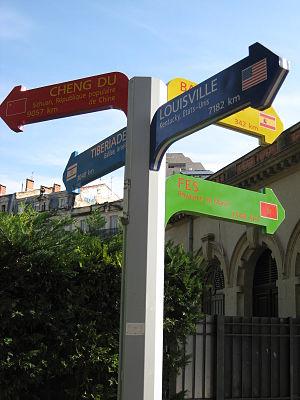
Panneau indicateur des villes jumelées avec la ville de Montpellier (France). Panneau visible près de l'Office de tourisme de Montpellier, sur l'Esplanade Charles de Gaulle.
L’esplanade Charles-de-Gaulle ou esplanade de la Comédie est une place de Montpellier.
Montpellier — prononcé [mɔ̃.pə.lje] ou [mɔ̃.pɛ.lje] — est une commune française, préfecture du département de l’Hérault. Capitale de l'ancienne région administrative Languedoc-Roussillon, elle est le centre d'une métropole et un pôle d'équilibre de la région Occitanie, où se déroulent les assemblées plénières. Montpellier se situe dans le Sud de la France, sur un grand axe de communication joignant l'Espagne à l'ouest, à l'Italie à l'est. Proche de la mer Méditerranée, cette ville a comme voisines Béziers à 69 km au sud-ouest et Nîmes à 52 km au nord-est.